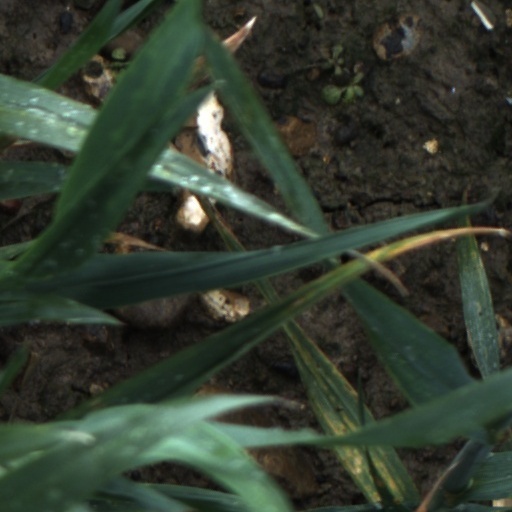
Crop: wheat